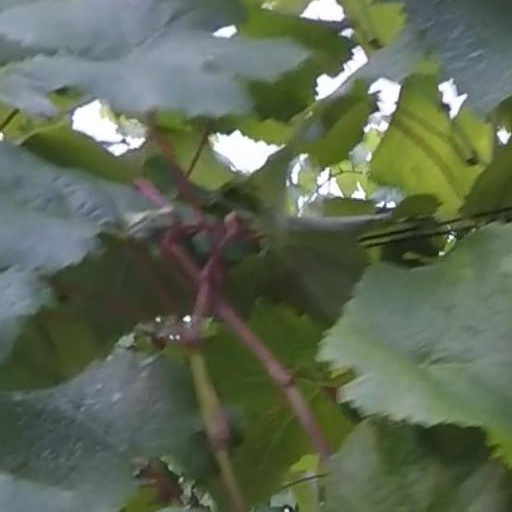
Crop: grape